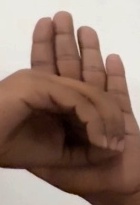
ASL sign: 0